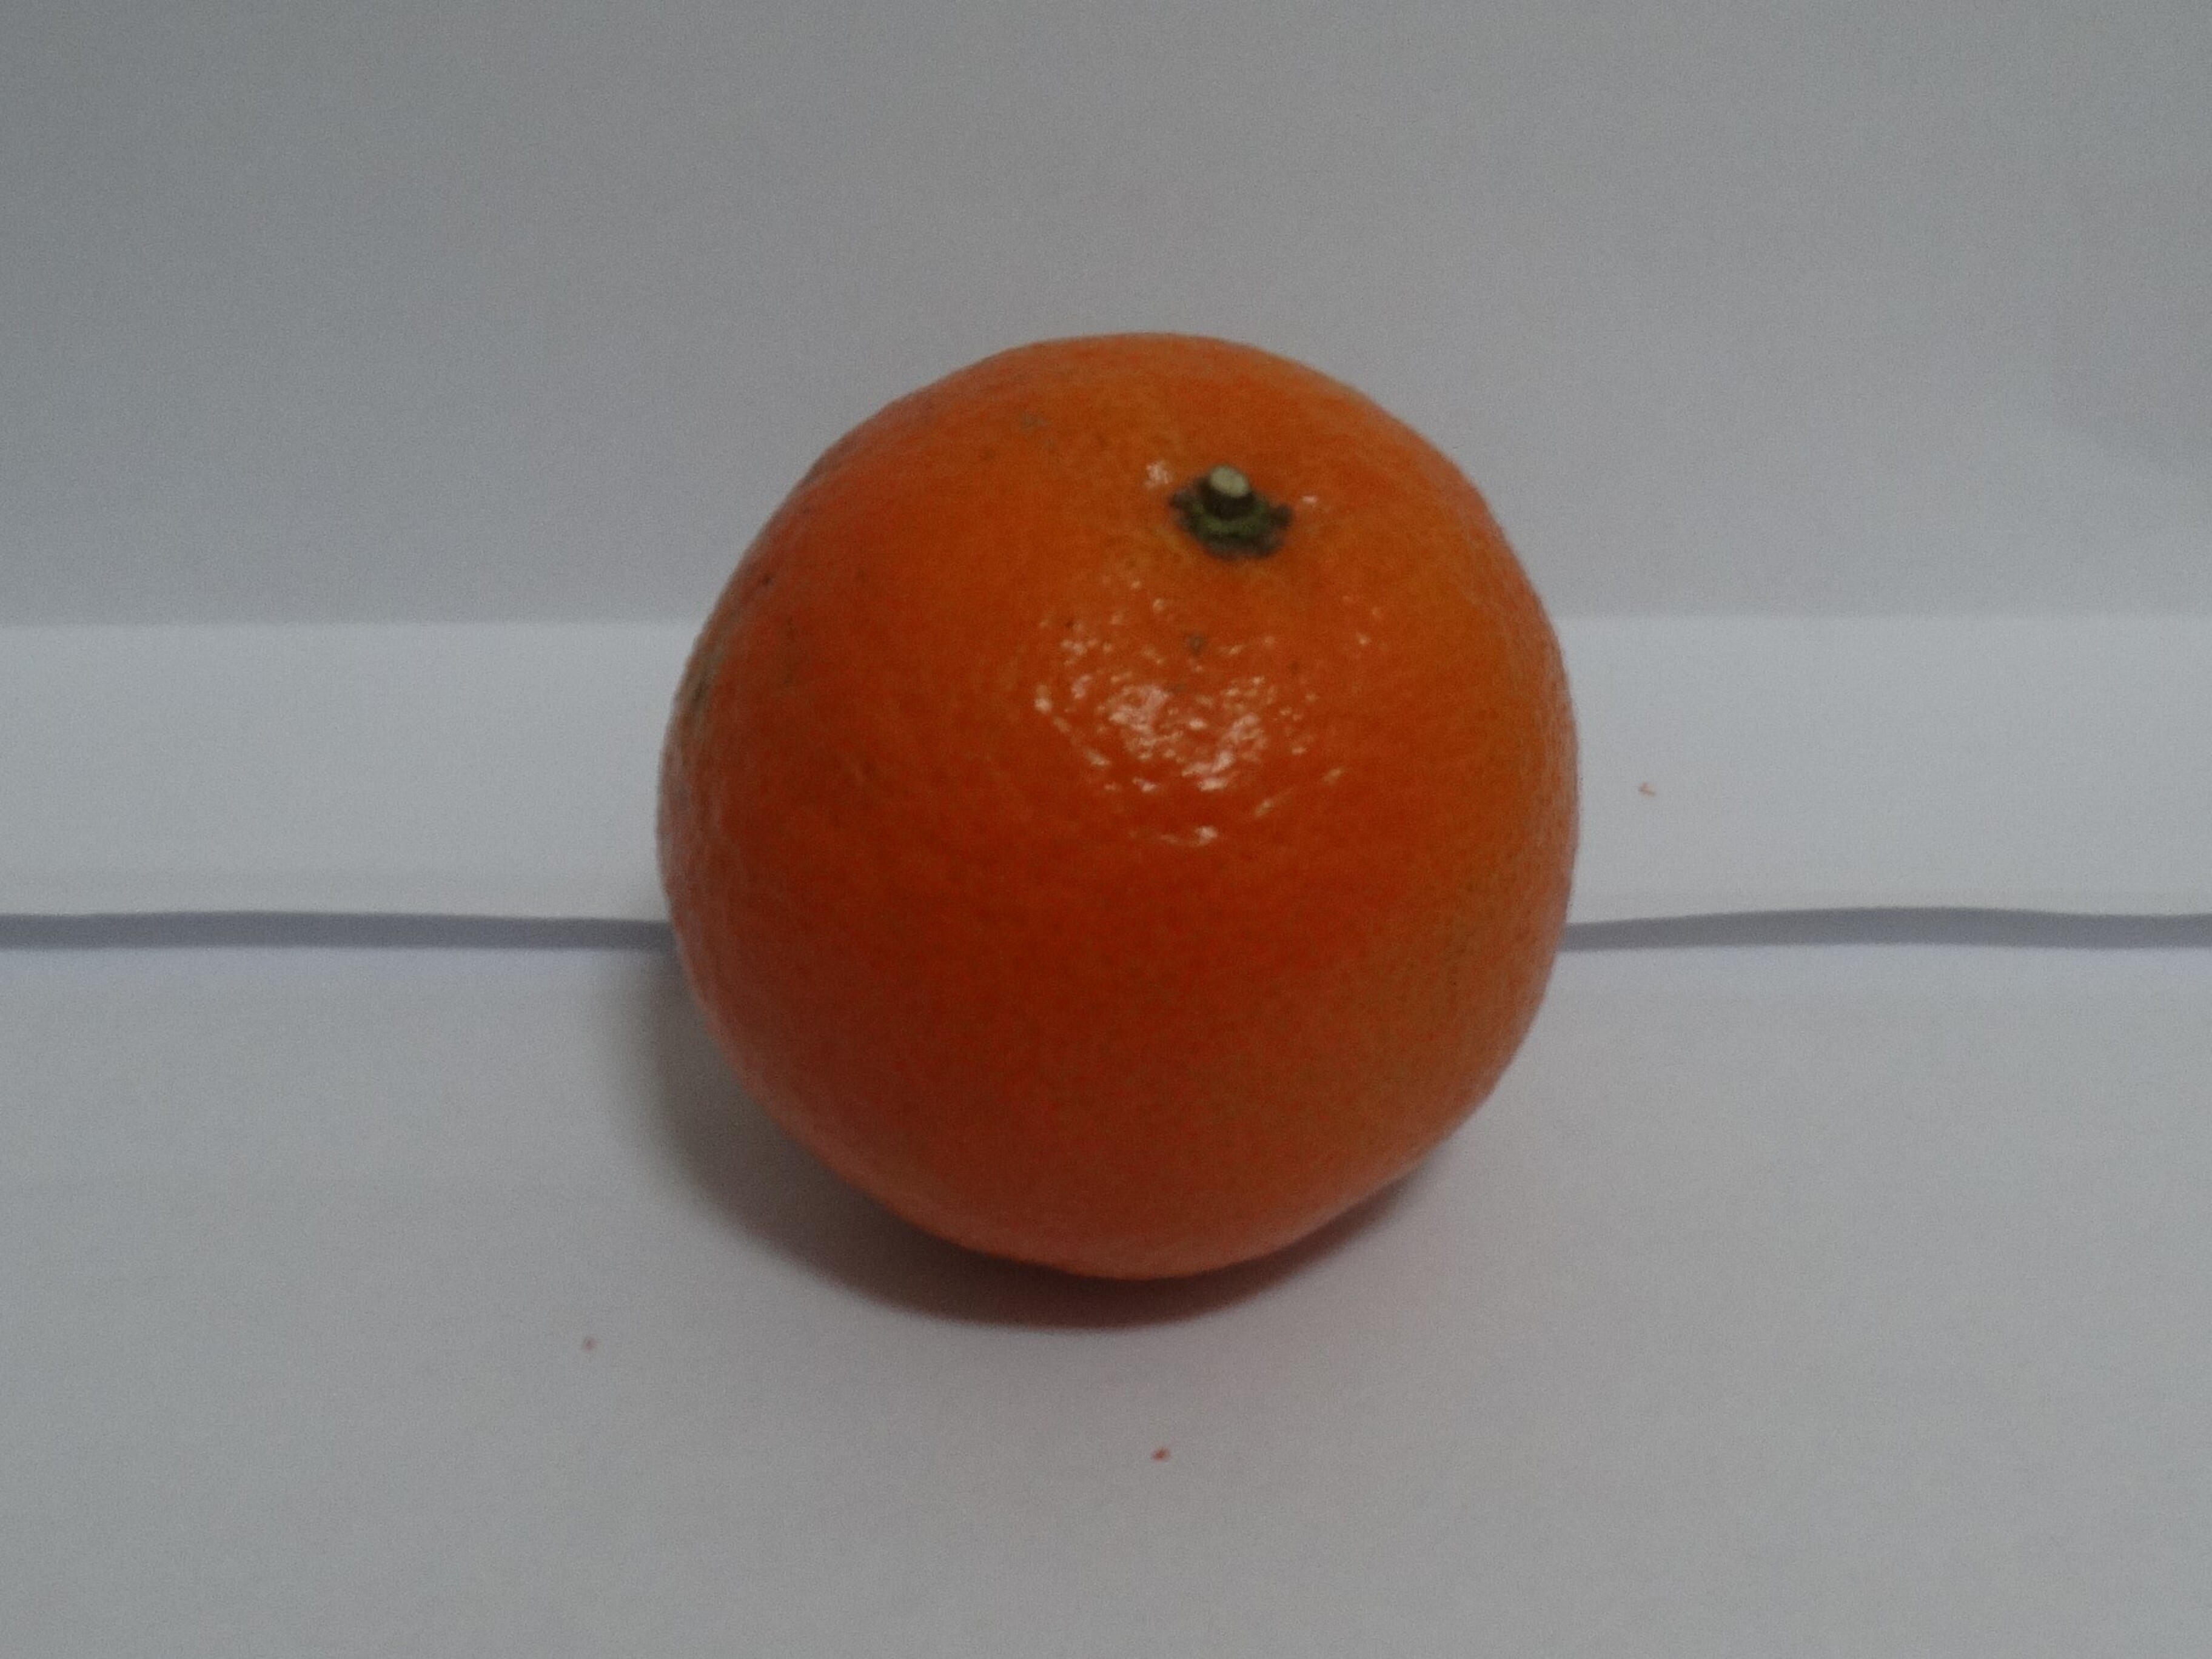
Citrus fruit variety: tankan